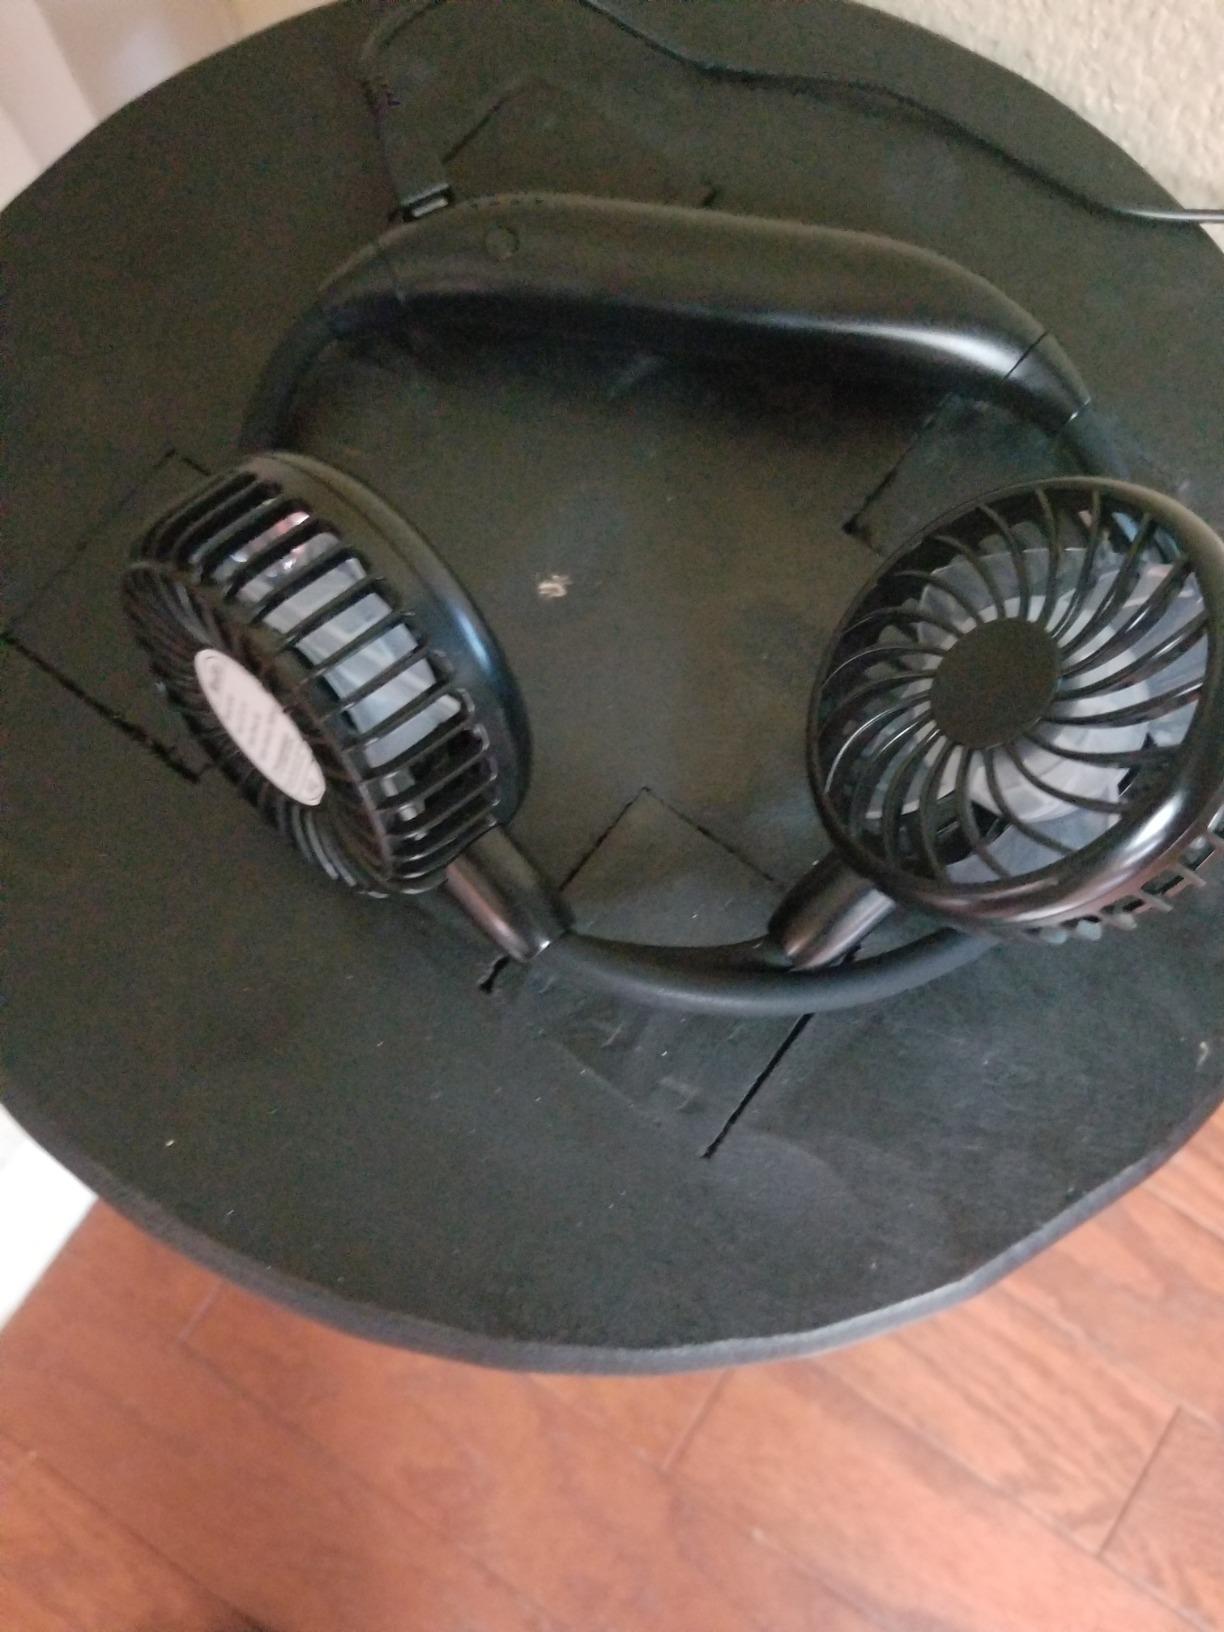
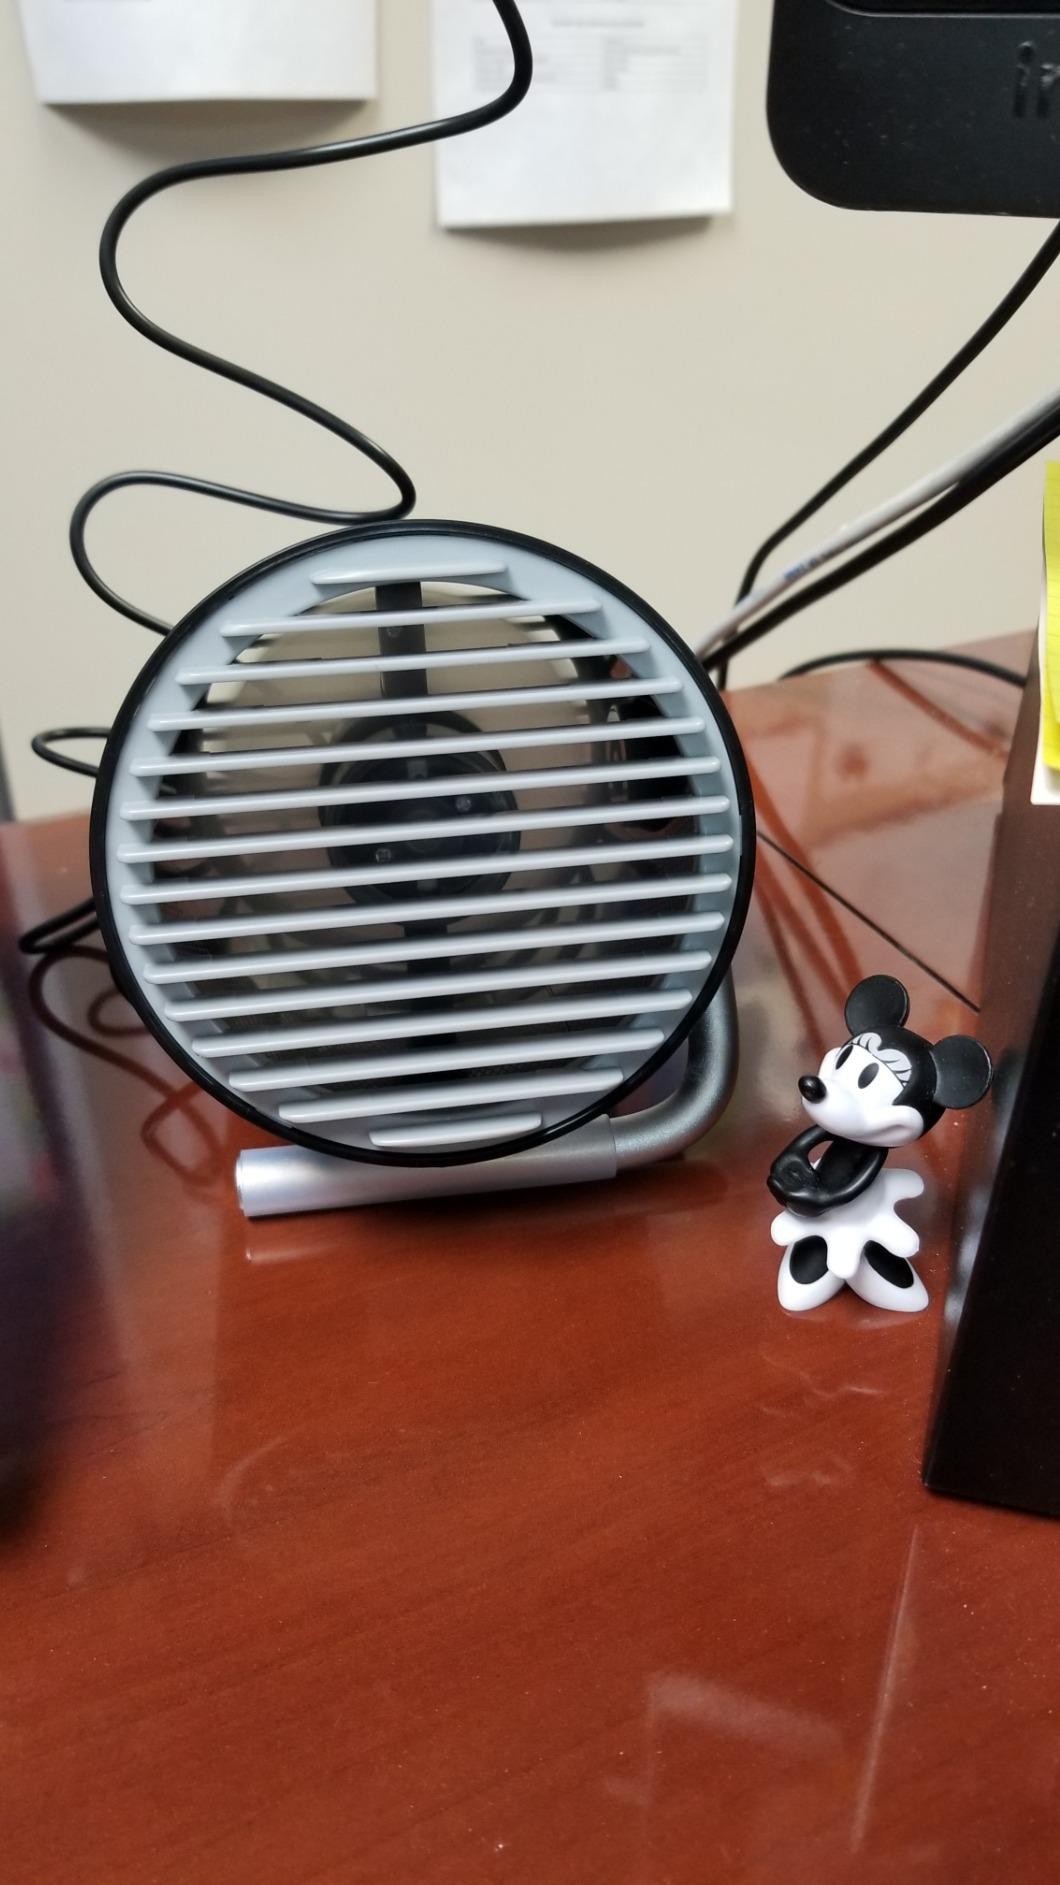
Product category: fan
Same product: no